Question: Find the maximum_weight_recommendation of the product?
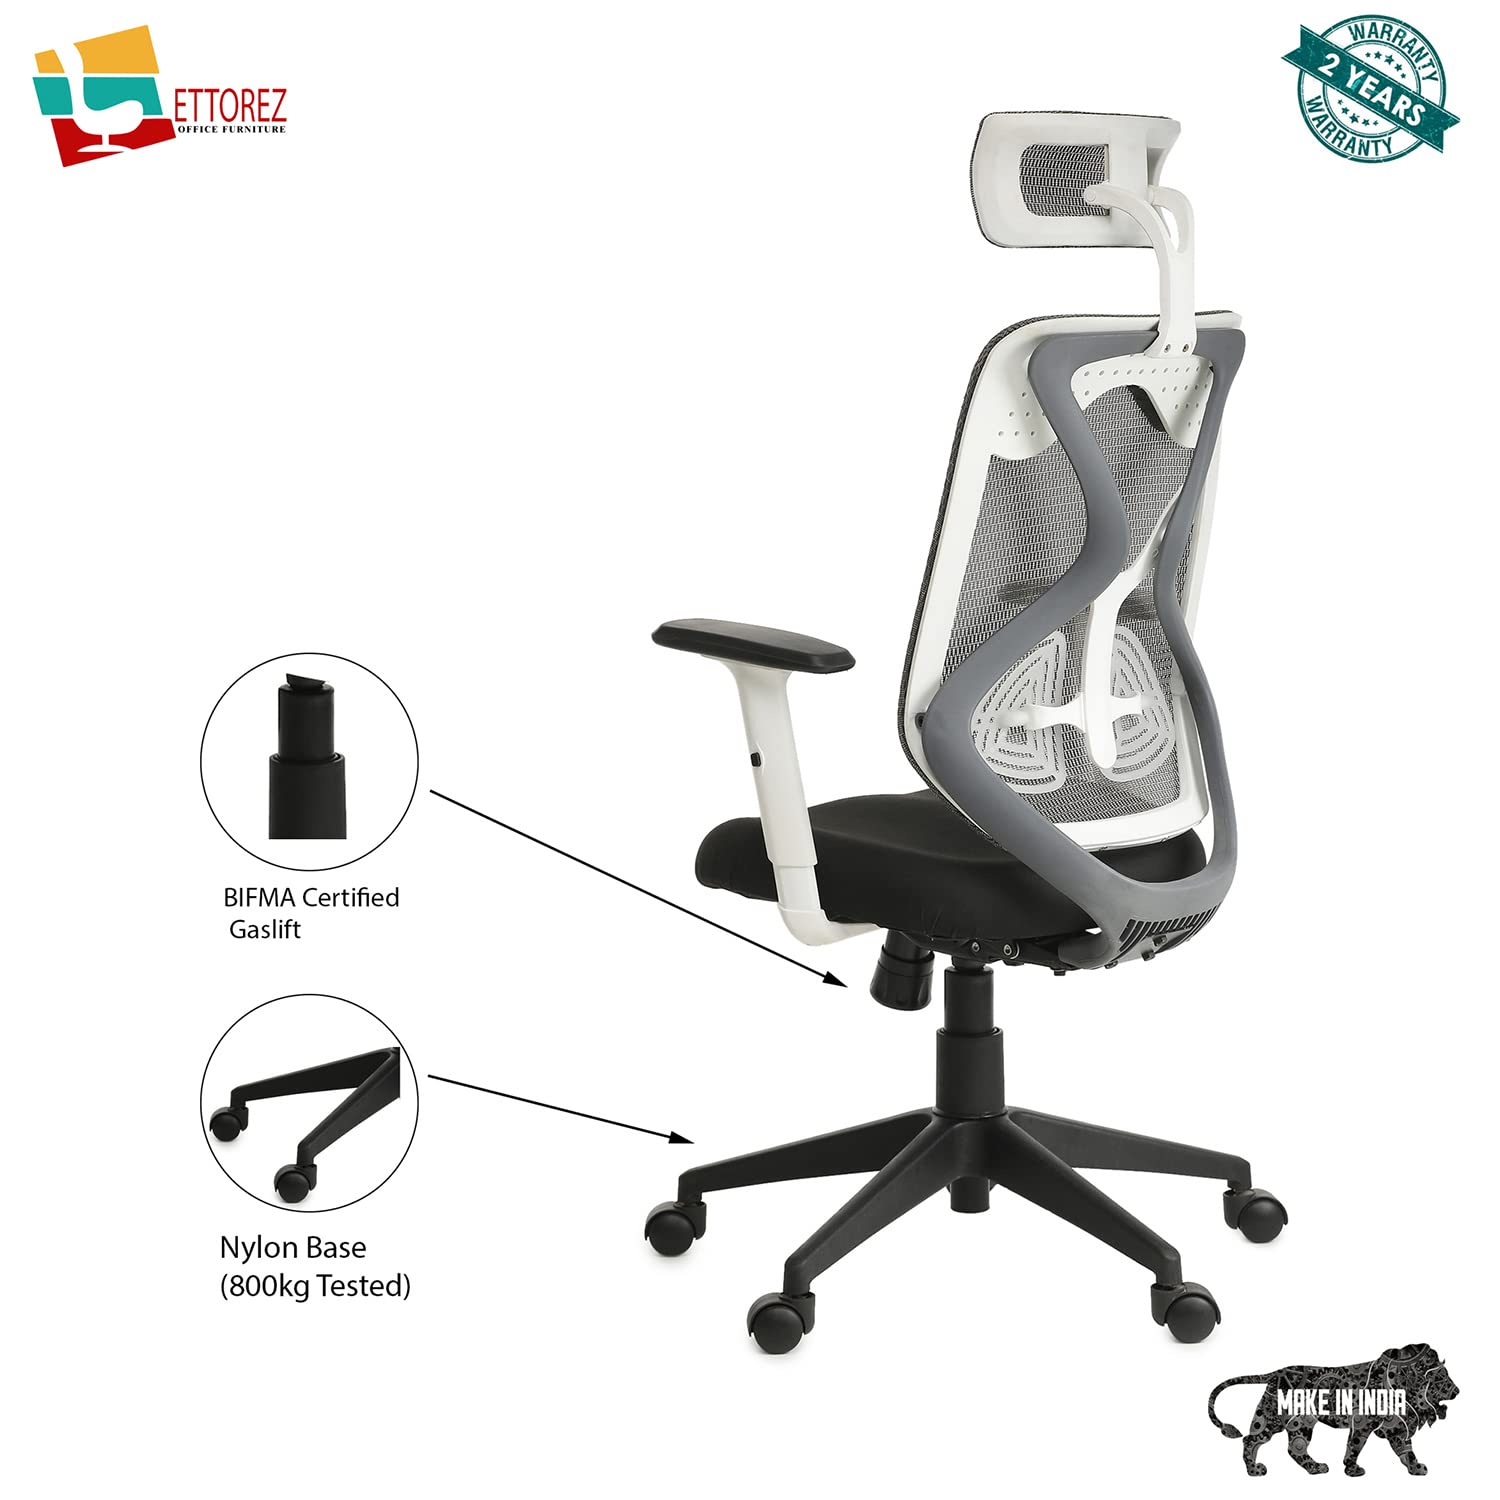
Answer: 800 kilogram